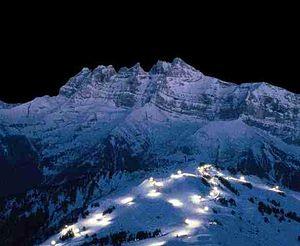
Le district de Monthey, dont Monthey est le chef-lieu, est un des treize districts du canton du Valais en Suisse.
Les Portes du Soleil est un domaine skiable franco-suisse comprenant 12 stations de ski sur les versants du massif du Chablais. Selon le site internet du domaine, il est considéré comme l'un des plus grands domaines skiables du monde avec plus de 650 km de pistes en ski alpin et ski de fond revendiqués, mais sans être intégralement reliées, et compte 196 remontées mécaniques. Le domaine skiable se repartit sur le val d'Abondance, la vallée d'Aulps, le val d'Illiez et le val de Morgins.